Agria

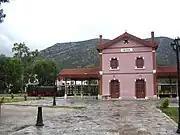
The train station.

From 1809 - 1860 companies were created that exported local crafts and copper to Western Europe, Romania, and Russia.